Rover 75

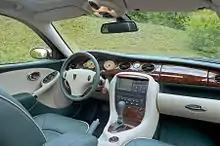
Dashboard pre-facelift

Classic SE, Club and Club SE trim levels were dropped, and on Connoisseur trim light oak wood took the place of the original walnut, which remained standard fitment on the entry-level Classic trim. Rover also added a new trim to the range called Contemporary which featured revised fittings such as larger alloy wheels, body colour exterior accents, black oak wood trim and sports seats as well as an altered equipment. The instrumentation and its back-lighting were revised, the console texture finish was revised and the seat bolsters revised. Access to the rear seats was improved and leg-room increased.